Seymour Hersh

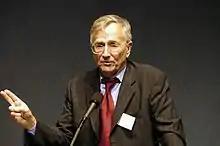
Hersh speaking at the Institute for Policy Studies in 2004

In a 2005 interview with "New York" magazine, Hersh made a distinction between the strict standards of accuracy observed in his print reporting and the leeway he allowed himself in speeches, in which he spoke informally about stories still being worked on, or changed information to protect his sources: "Sometimes I change events, dates, and places in a certain way to protect people. ... I can't fudge what I write. But I can certainly fudge what I say."